Daktronics

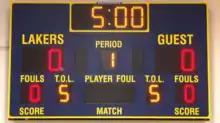
A Daktronics Scoreboard, installed in a high school gymnasium

Daktronics is headquartered in Brookings, South Dakota, with other facilities in Sioux Falls, Redwood Falls, Minnesota, Shanghai, and Belgium. Daktronics Creative Services designs digital content in HD video, 3D animation and motion graphics, specializing in media networks and large-scale LED displays.